2019 UEFA Champions League final

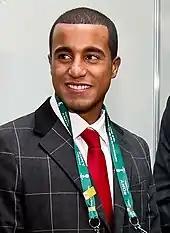
Lucas Moura scored a hat-trick in the second leg of the semi-final against Ajax to send Tottenham to the final.

Liverpool reached their ninth overall final, an English record, as well as their second in a row, having lost to Real Madrid in 2018. They had won the competition on five occasions (1977, 1978, 1981, 1984 and 2005) and lost three times (1985, 2007 and 2018). This was also their 14th final in UEFA competitions, having played in one Cup Winners' Cup final (losing in 1966) and four UEFA Cup/Europa League finals (winning in 1973, 1976 and 2001, and losing in 2016). In twenty matches, Liverpool had a record of seven wins, eight draws (one of which they won on penalties) and five losses in European competitions against fellow English clubs. Most recently, they won both legs against Manchester City in the 2017–18 Champions League quarter-finals. The match was the third Champions League final for manager Jürgen Klopp, who had lost both previous finals, with Borussia Dortmund in 2013 and with Liverpool in 2018.